Antisemitism in Europe

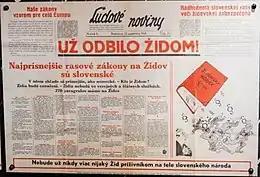
Headline of 21 September 1941 propaganda-ministry publication: "We've dealt with the Jews; the strictest anti-Jewish law is Slovakia's"

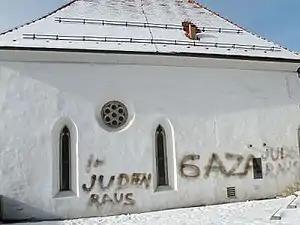
Graffiti on Maribor Synagogue, January 2009

Around 14th–16th centuries the Jews in Poland were relatively well-off, compared to Jews in other European countries or non-nobles in Poland, as shown by the term Paradisus Judaeorum (Jewish Paradise). At the onset of the 17th century, religious tolerance common began to give way to the Catholic Counter-Reformation. From the middle of the 14th century to the end of the 15th century, there were 20 anti-Jewish riots on the territory of Poland and Lithuania; while from 1534 to 1717 there were 53.